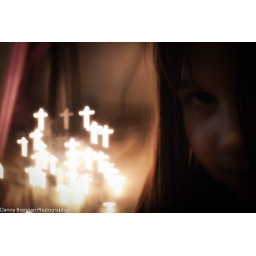
Christmas lights used in background. Construction paper cutout placed in front to create the cross look. First attempt.